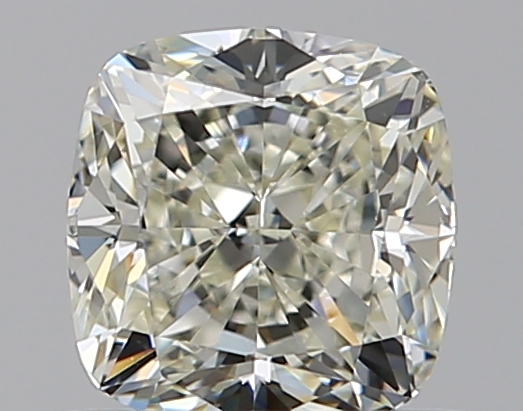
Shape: cushion
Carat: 0.72
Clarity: VS1
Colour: K
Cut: EX
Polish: EX
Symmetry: VG
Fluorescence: N
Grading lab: GIA
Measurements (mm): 5.07 x 4.9 x 3.41